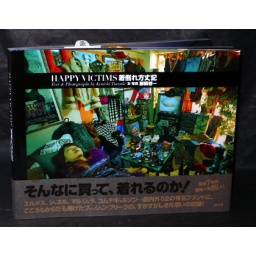
Interesting book of interior photographs of Japanese homes and fashion addicts surrounded by their designer clothes collections.